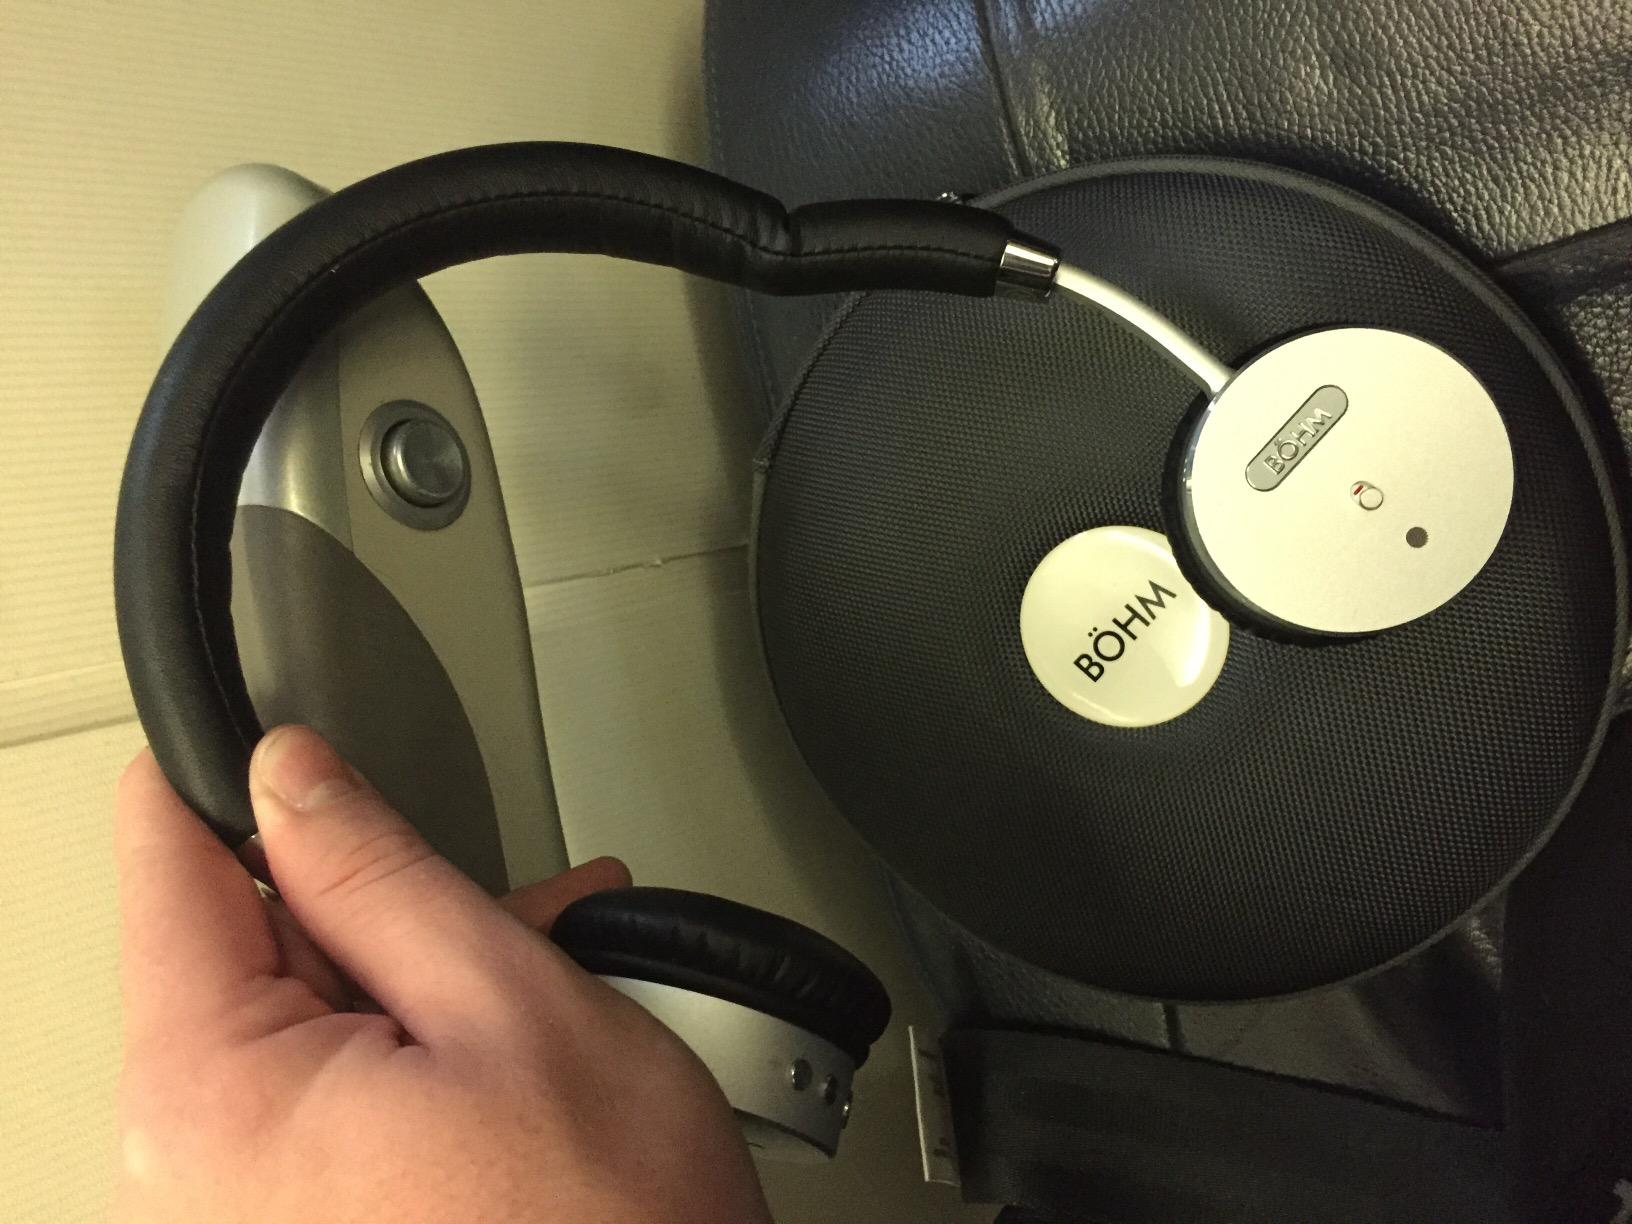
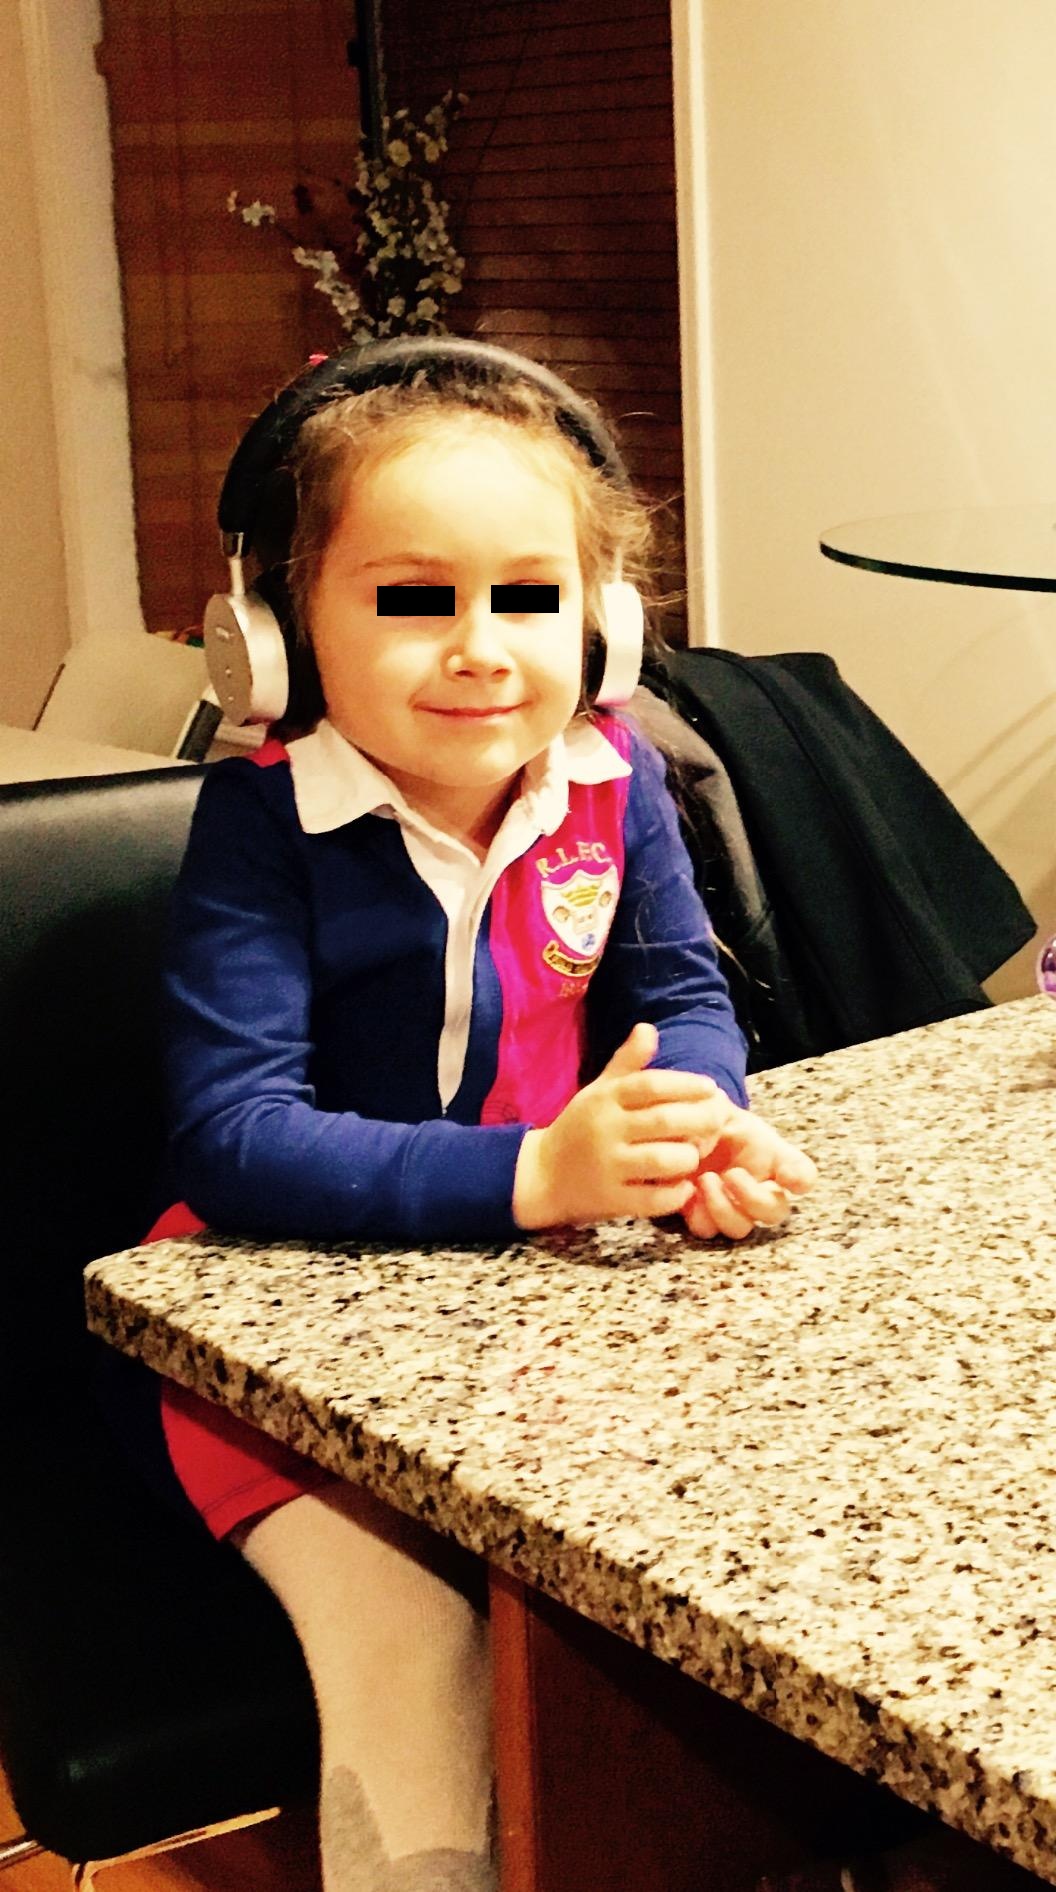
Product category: headphones
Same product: yes